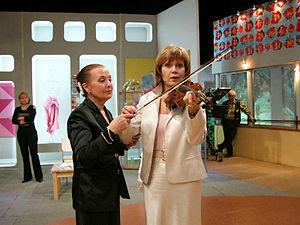
Larissa Valentinovna Krivtsova, née le 1ᵉʳ janvier 1949, est une journaliste, conseillère de rédaction, productrice, réalisatrice et présentatrice de journal.